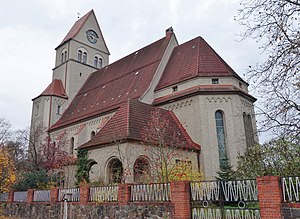
Wriezen
Den katolske Laurentiuskirche i Wriezen
Wriezen er en by i Landkreis Märkisch-Oderland i den tyske delstat Brandenburg.